Kenesary Qasymuly

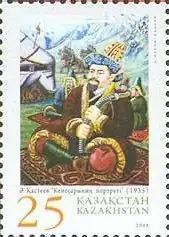
Kenesary on the Stamp of Kazakhstan, portrait by Abilkhan Kasteev

Kenesary Qasymuly, or Kenesary Khan (1802–1847) was the last khan of the Kazakh Khanate, grandson of Ablai Khan, from the clan of Genghisid-Töre. He fought to protect the independence of Kazakh lands and attempted to restore the traditional khanate rule.